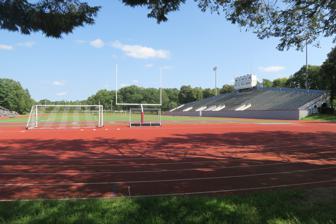
Building: Cawley Memorial Stadium
Country: United States of America
Year built: 1937
Stadium in Lowell, Massachusetts Cawley Memorial Stadium Location 428 Douglas Rd, Lowell , Massachusetts Coordinates 42°38′0.32″N 71°16′36.02″W / 42.6334222°N 71.2766722°W / 42.6334222; -71.2766722 Owner Lowell, Massachusetts Operator Lowell High School Capacity 6,000 Surface Field Turf Scoreboard Yes Tenants Boston Cannons ( MLL ) (2001–2003) Greater Lowell United FC ( NPSL ) (2014–present) Cawley Memorial Stadium is a 6,000-seat multipurpose stadium in Lowell, Massachusetts primarily used for football , soccer , field hockey, track and field and lacrosse . The stadium was named after Edward Cawley, a landowner who owned several plots of land near the stadium on which the complex sits. The City of Lowell has always controlled this facility. The stadium is the home field for Lowell High School teams, and for the Lowell Nor'easter of the New England Football League. The stadium was used from 2006-2014 for the Massachusetts Instrumental and Choral Conductors Association State Finals for marching band. The Boston Cannons of Major League Lacrosse used it from their creation in 2001 through 2003 as their home field. The New England Patriots (the Boston Patriots at the time) played a part of their inaugural season at the stadium. (Patriots founder Bill Sullivan was a graduate and later Distinguished Alumni of Lowell High School.) The stadium was constructed in 1937 as a WPA project. In 1998, the facility was improved with new visitor bleachers and cosmetic improvements to the home side. During the summer of 2006, the grass of the playing field was replaced with Field Turf . References